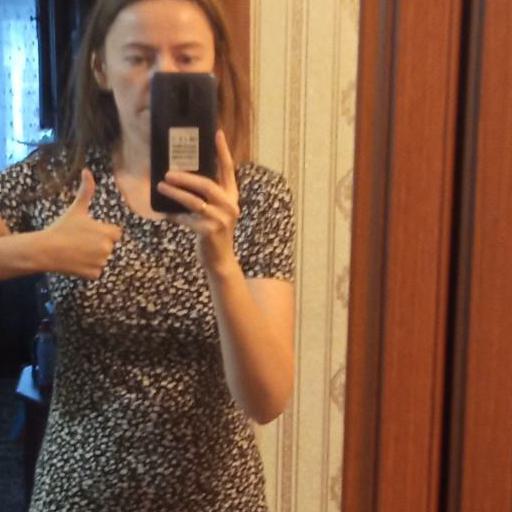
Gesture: no_gesture